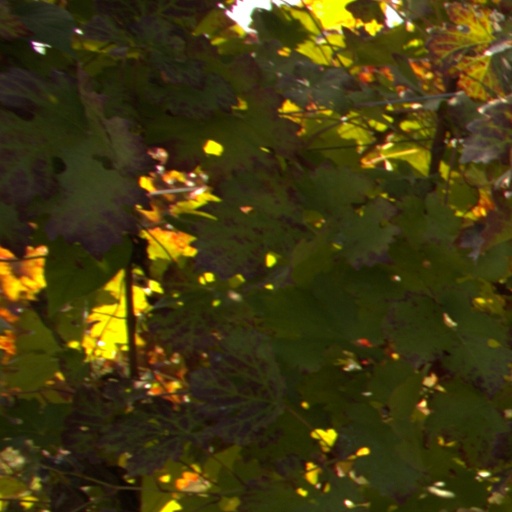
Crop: grape